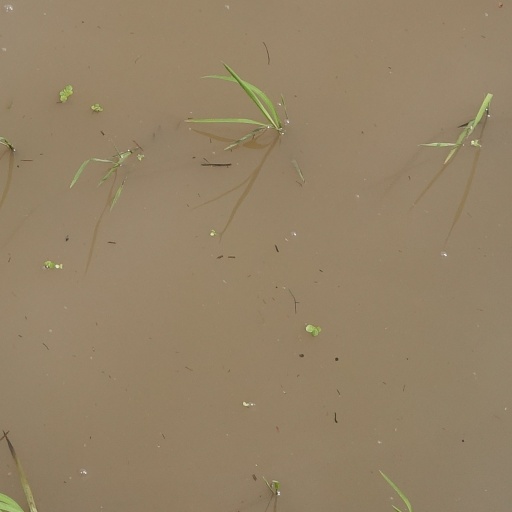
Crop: rice